Describe the emotion expressed in this image:  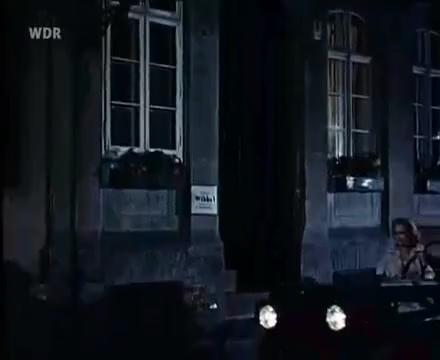
This person displays Fear, valence and arousal with high intensity.